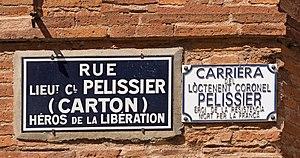
La rue du Lieutenant-Colonel-Pélissier est une rue du centre historique de Toulouse, en France. Elle se situe dans le quartier Saint-Georges, dans le secteur 1 de la ville. Elle appartient au secteur sauvegardé de Toulouse.